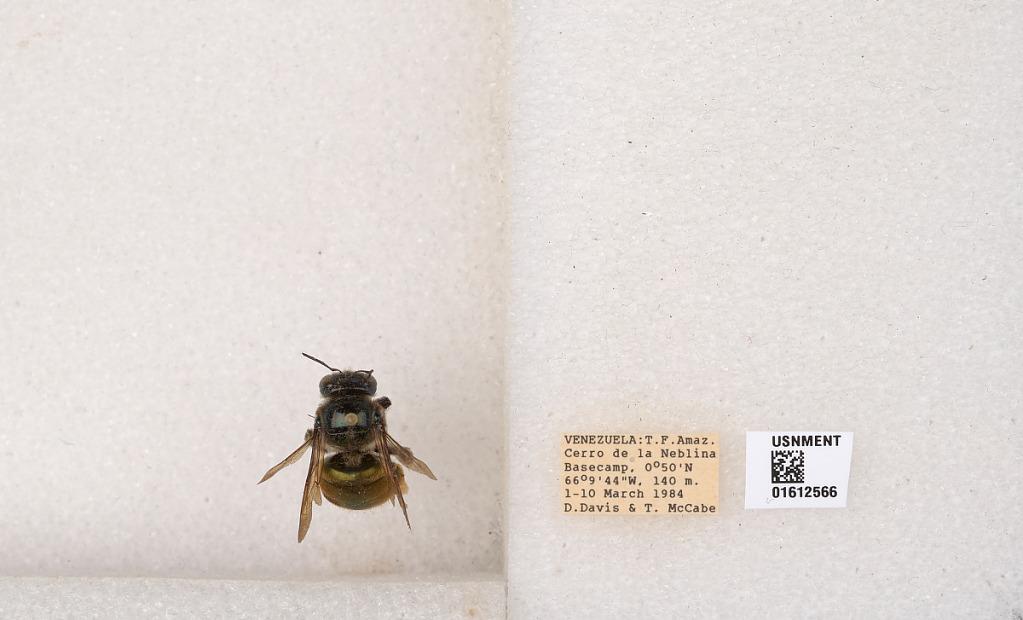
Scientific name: Xylocopa (Schonnherria) ornata Smith
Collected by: D. Davis & T. McCabe
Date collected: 1984-3-1
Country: Venezuela
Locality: T.F. Amazonas, Cerro de la Neblina Basecamp